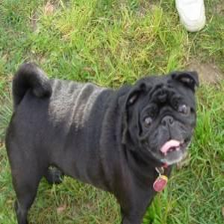
Species: dog
Breed: pug